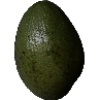
Label: Avocado 1